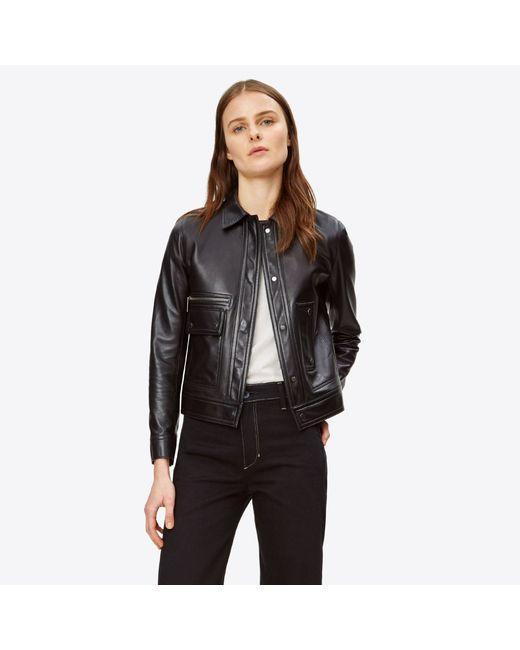
Langärmlige Biker-Chic-Jacke aus Leder